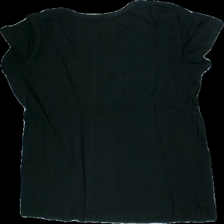
View: back
Type: T-shirt
Category: Ladies
Brand: Not in the list
Brand text on label: Basic U
Colors: Black
Material: 100% cotton
Cut: Regular, C-collar
Size: L
Season: All
Price range: <50
Recommended usage: Export